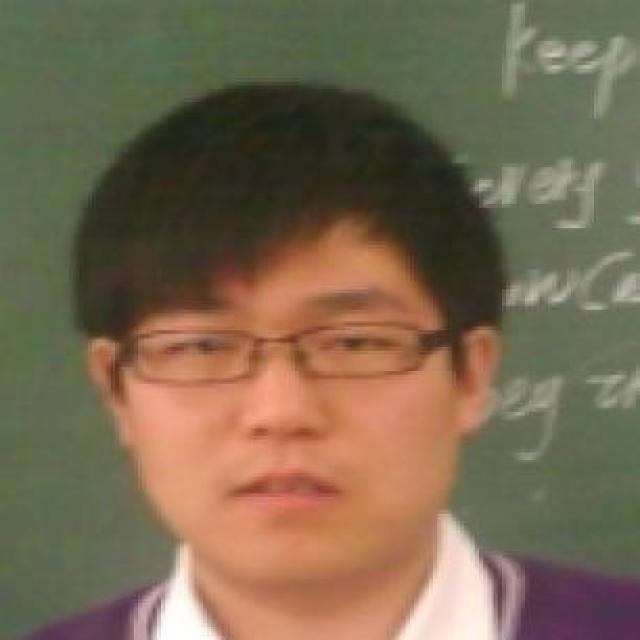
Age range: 21-44